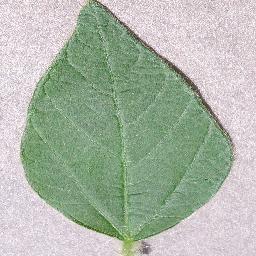
Label: Soybean___healthy